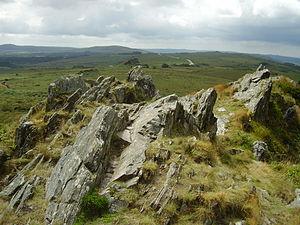
Affleurements rocheux de quartzite, Plounéour-Ménez, Roc'h Trevezel altitude 384 mètres. Paysage végétal de lande? dans le fond la route de Quimper à Morlaix., Bretagne
En géologie, un affleurement est un ensemble de roches non séparées du sous-sol, étant mis à nu par un ensemble de facteurs sans être masquées par des formations superficielles.
La Bretagne /bʁətaɲ/ est une entité géographique et culturelle, et une des nations dites celtiques. Elle occupe une péninsule, à l'extrémité ouest de la France, située entre la Manche au nord, la mer Celtique et la mer d'Iroise à l'ouest et le golfe de Gascogne au sud.